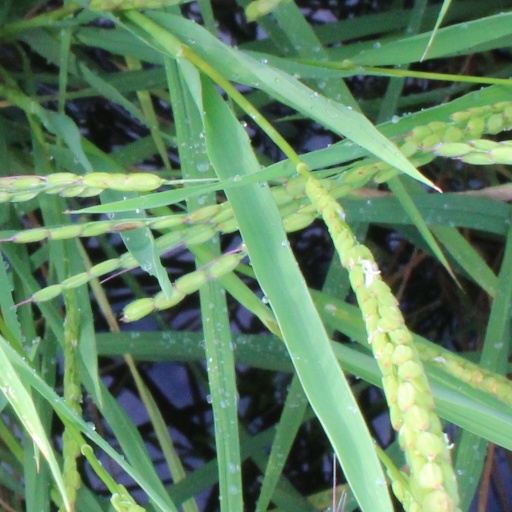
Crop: rice